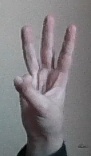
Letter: thaa